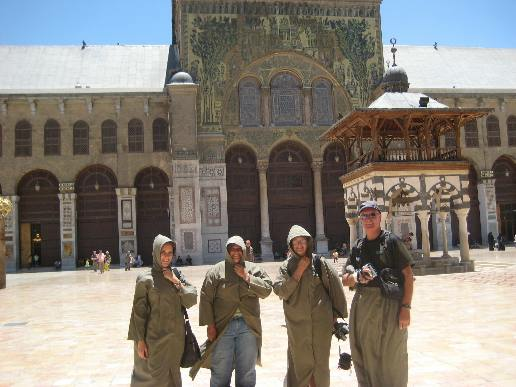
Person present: Yes